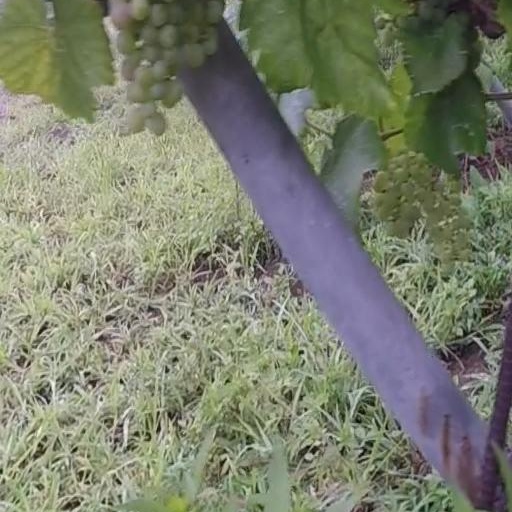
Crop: grape